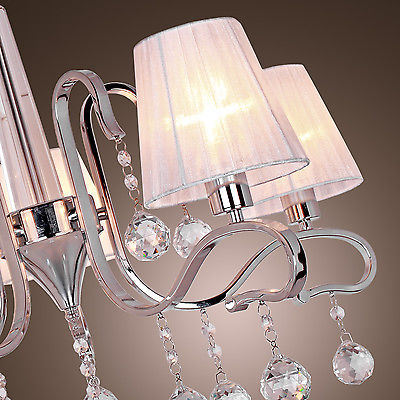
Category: lamp